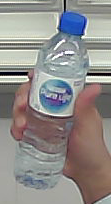
Product: nestle_water